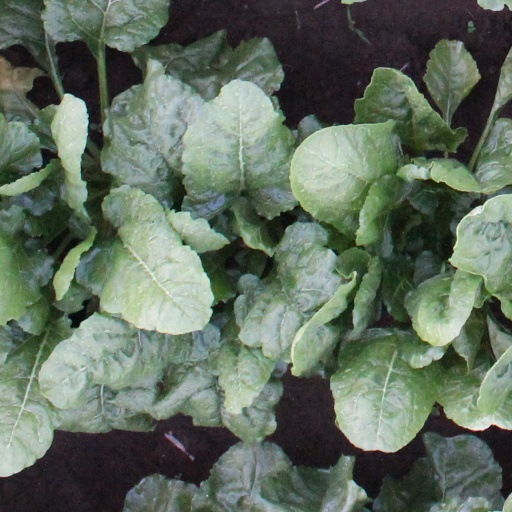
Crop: sugar beet